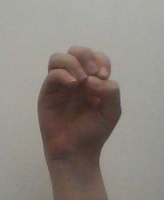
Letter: ha